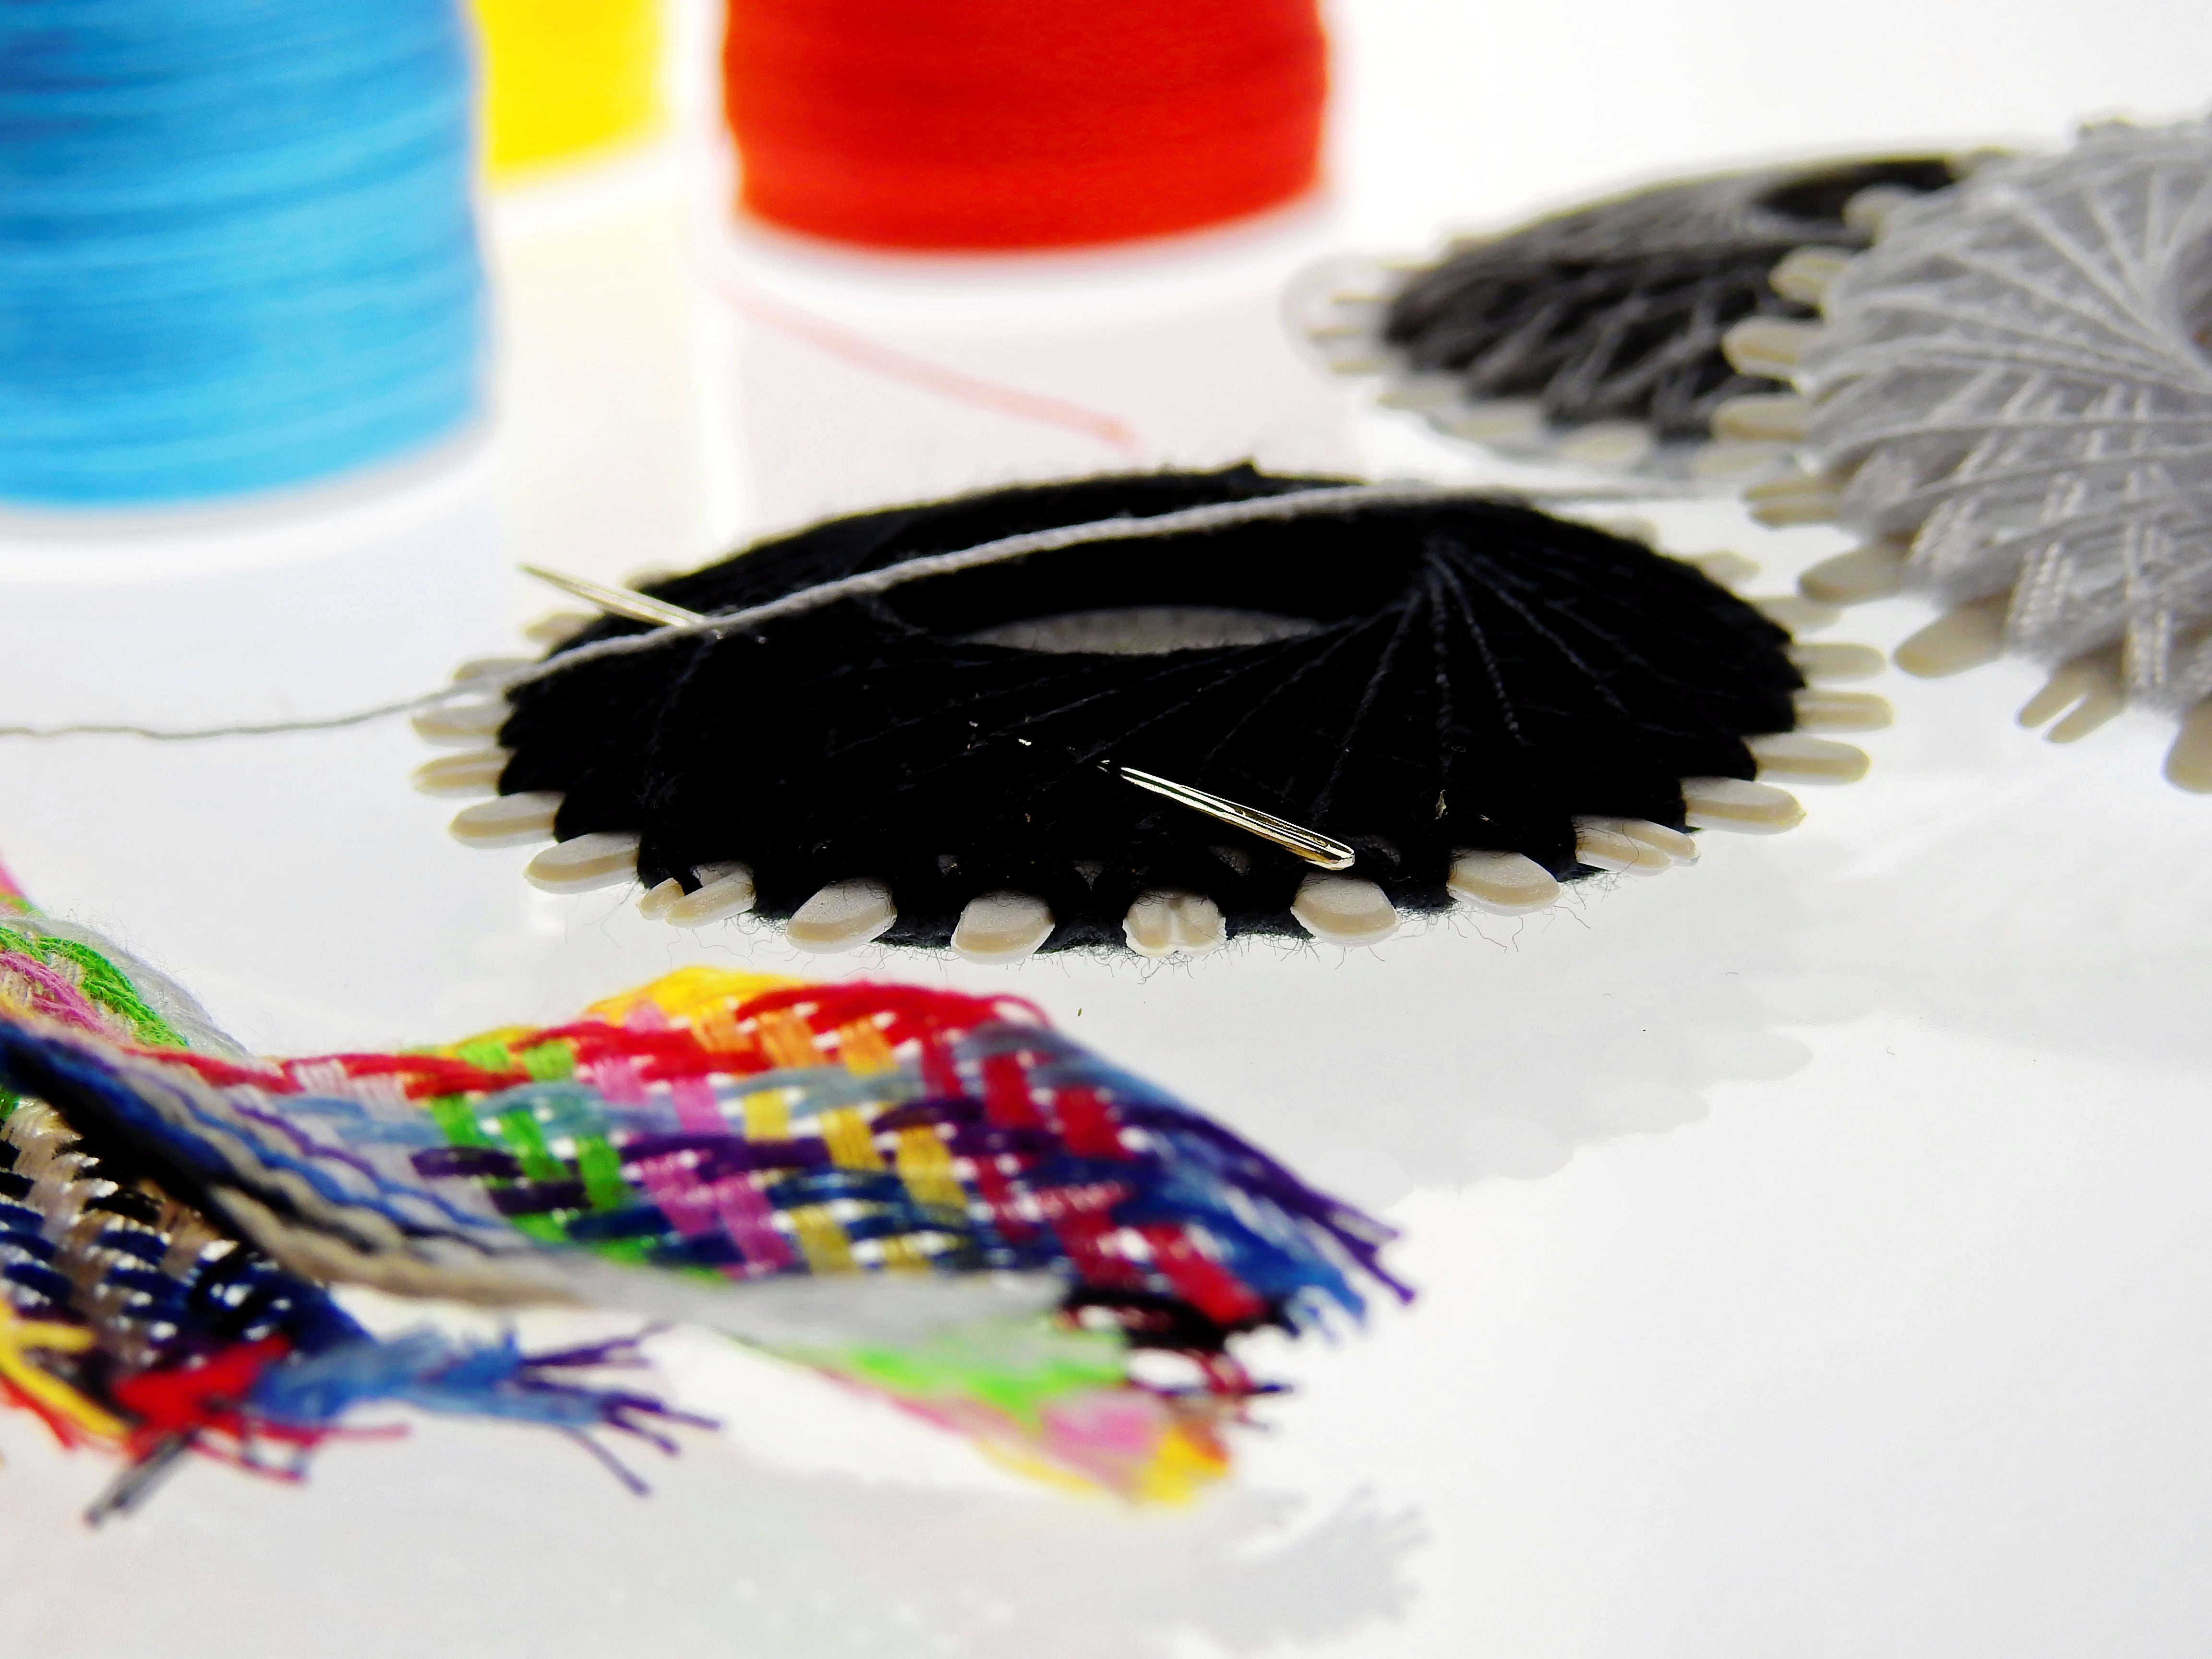
creative, needle, color, fashion, craft, colorful, yarn, material, thread, sew, sewing thread, art, design, schneider, tailoring, handarbeiten, middle east, n hutensilien, haberdashery, sewing accessories, sewing kits, fashion accessory